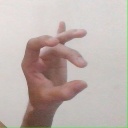
अक्षर: ओ